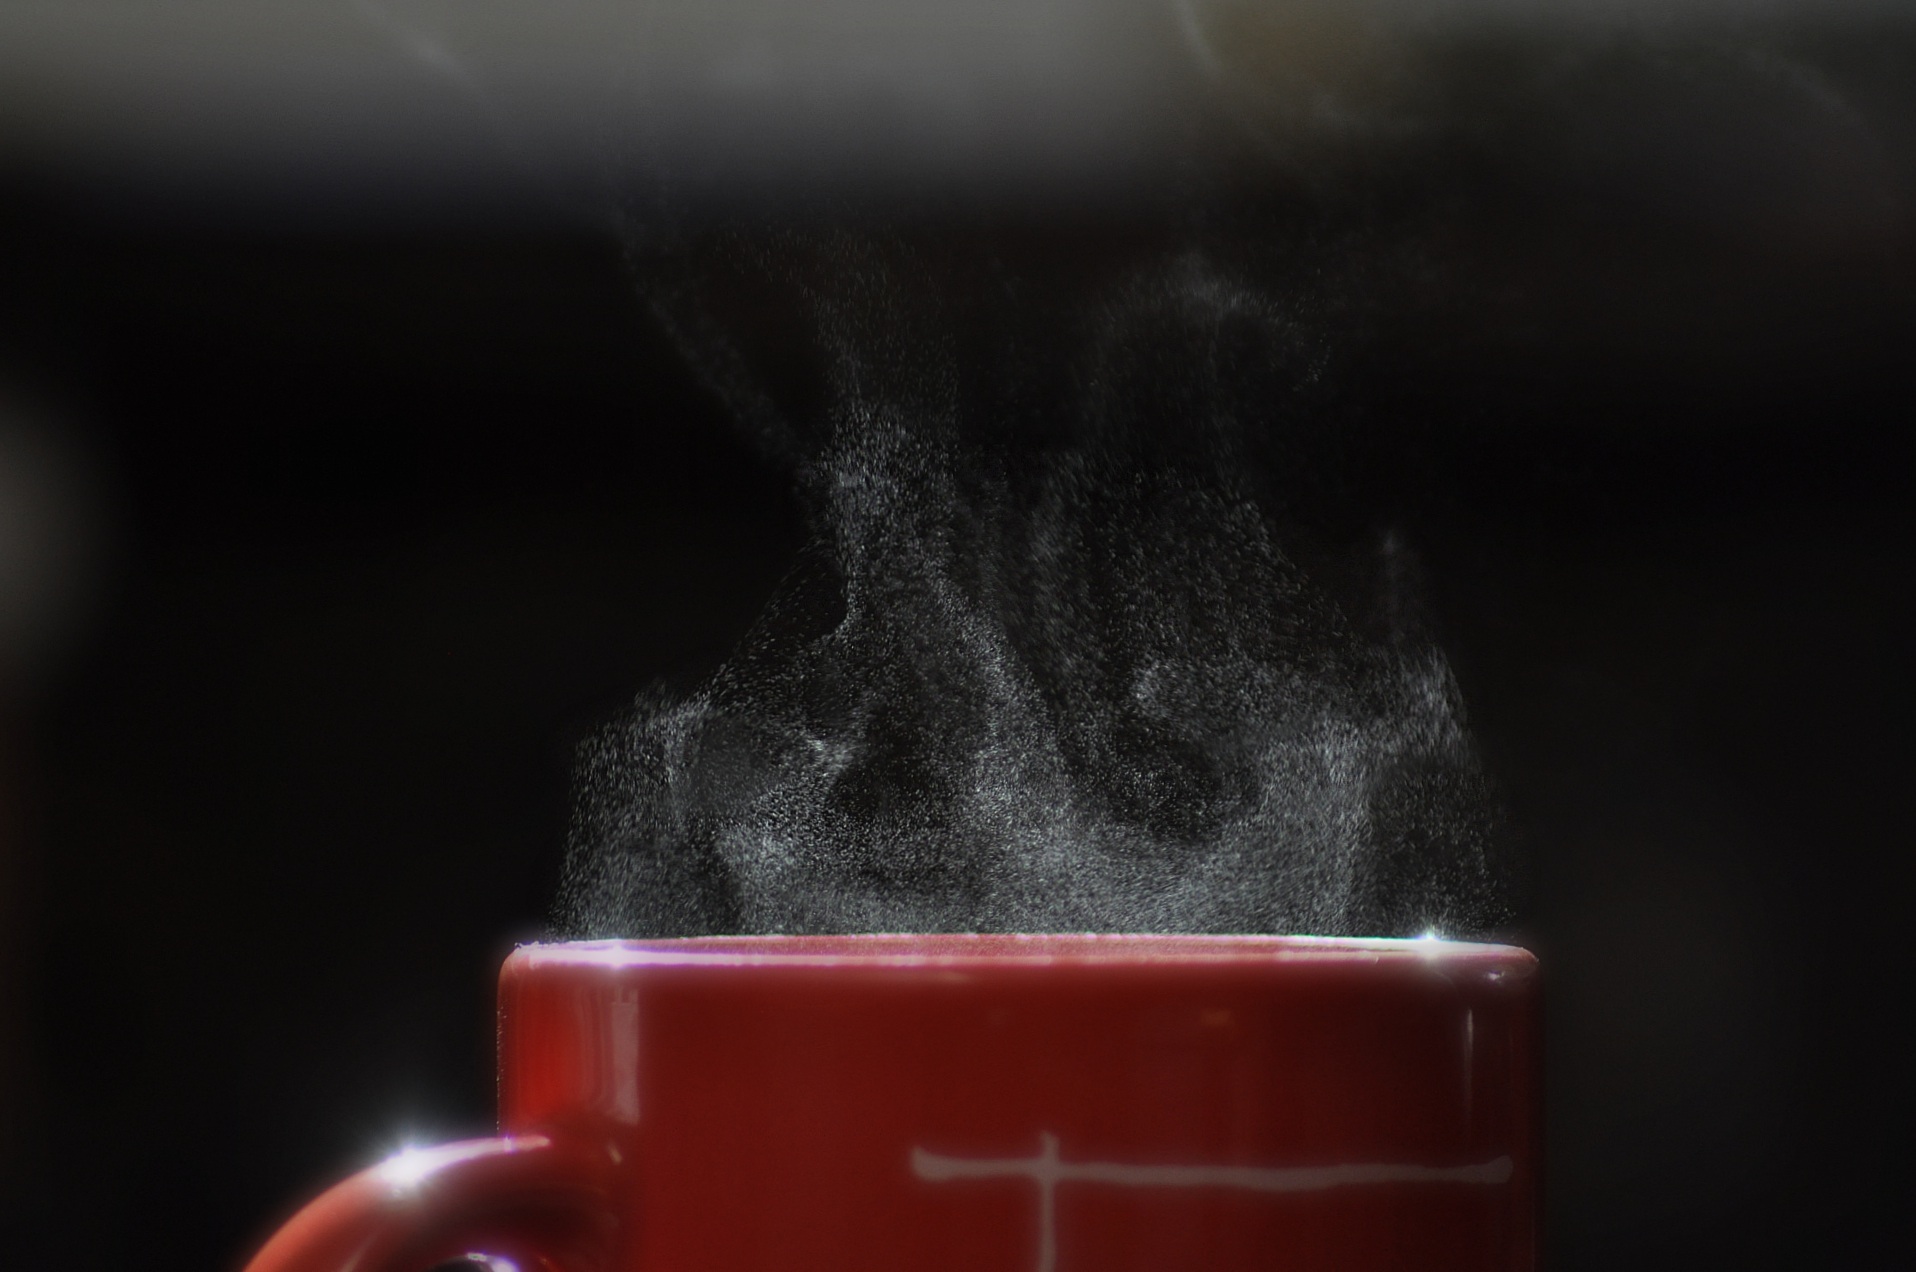
hand, coffee, light, photography, vapor, steam, glass, cup, red, color, macro, drink, darkness, black, mug, close up, colour, hot, shape, macro photography, red mug, vapour